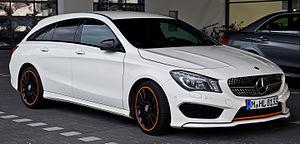
La Mercedes-Benz Classe CLA Type 117 est une voiture compacte fabriquée par le constructeur automobile allemand Mercedes-Benz de 2013 à 2019. Elle est restylée fin de 2016. La Type 117 est la première génération de la Classe CLA et elle est remplacée par la Type 118.